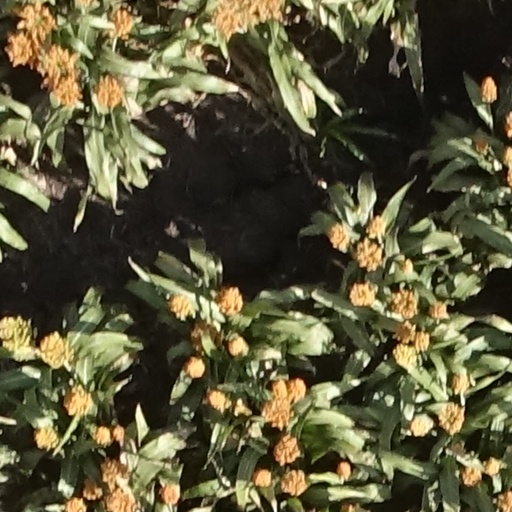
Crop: sorghum